Yiewsley

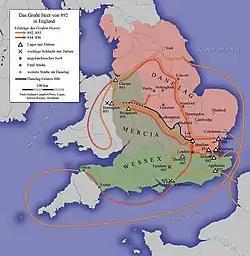
Map in German showing the 893 Battle of Farnham and siege of Thorney Island

In the spring of 893, after overwintering at Appledore and then plundering through Kent and Sussex, a Viking raiding army turned to head for the Danish controlled lands in the east (later known as the Danelaw). However they were intercepted by Alfred the Great's son Edward with his West Saxon Fyrd at Farnham in Surry. The Danes were routed, fleeing over the River Thames into Mercia with the West Saxon army in pursuit. Having reached the River Colne the Danes mounted a defence on what was known as Thorney Island, believed to be land between the Colne and an offshoot channel of the river between Thorney and Iver, approximately half a mile west from Yiewsley High Street today. Edward began a siege of the island and was joined by Æthelred of Mercia with soldiers from the Mercian garrison in London. After a prolonged stalemate which may have lasted up to six months, an agreement was reached for the Danes to leave peacefully. Hostages were taken as collateral and vows made by the Danes that they would leave the Anglo-Saxon lands and go directly to the lands under Danish control which they duly did, without any of their plundered spoils.